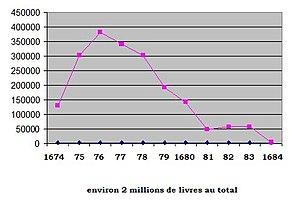
Schéma des dépenses de construction de Clagny
Le château de Clagny est un édifice, aujourd'hui disparu, situé alors, dans la commune de Versailles, dans le département français des Yvelines en région Île-de-France.